Eastern Panamanian montane forests

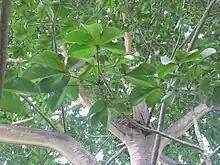
Panama tree ("Sterculia apetala")

Types of vegetation at the lower levels include semi-deciduous tropical moist forest, the most common form, as well as swamp forests and marshes.